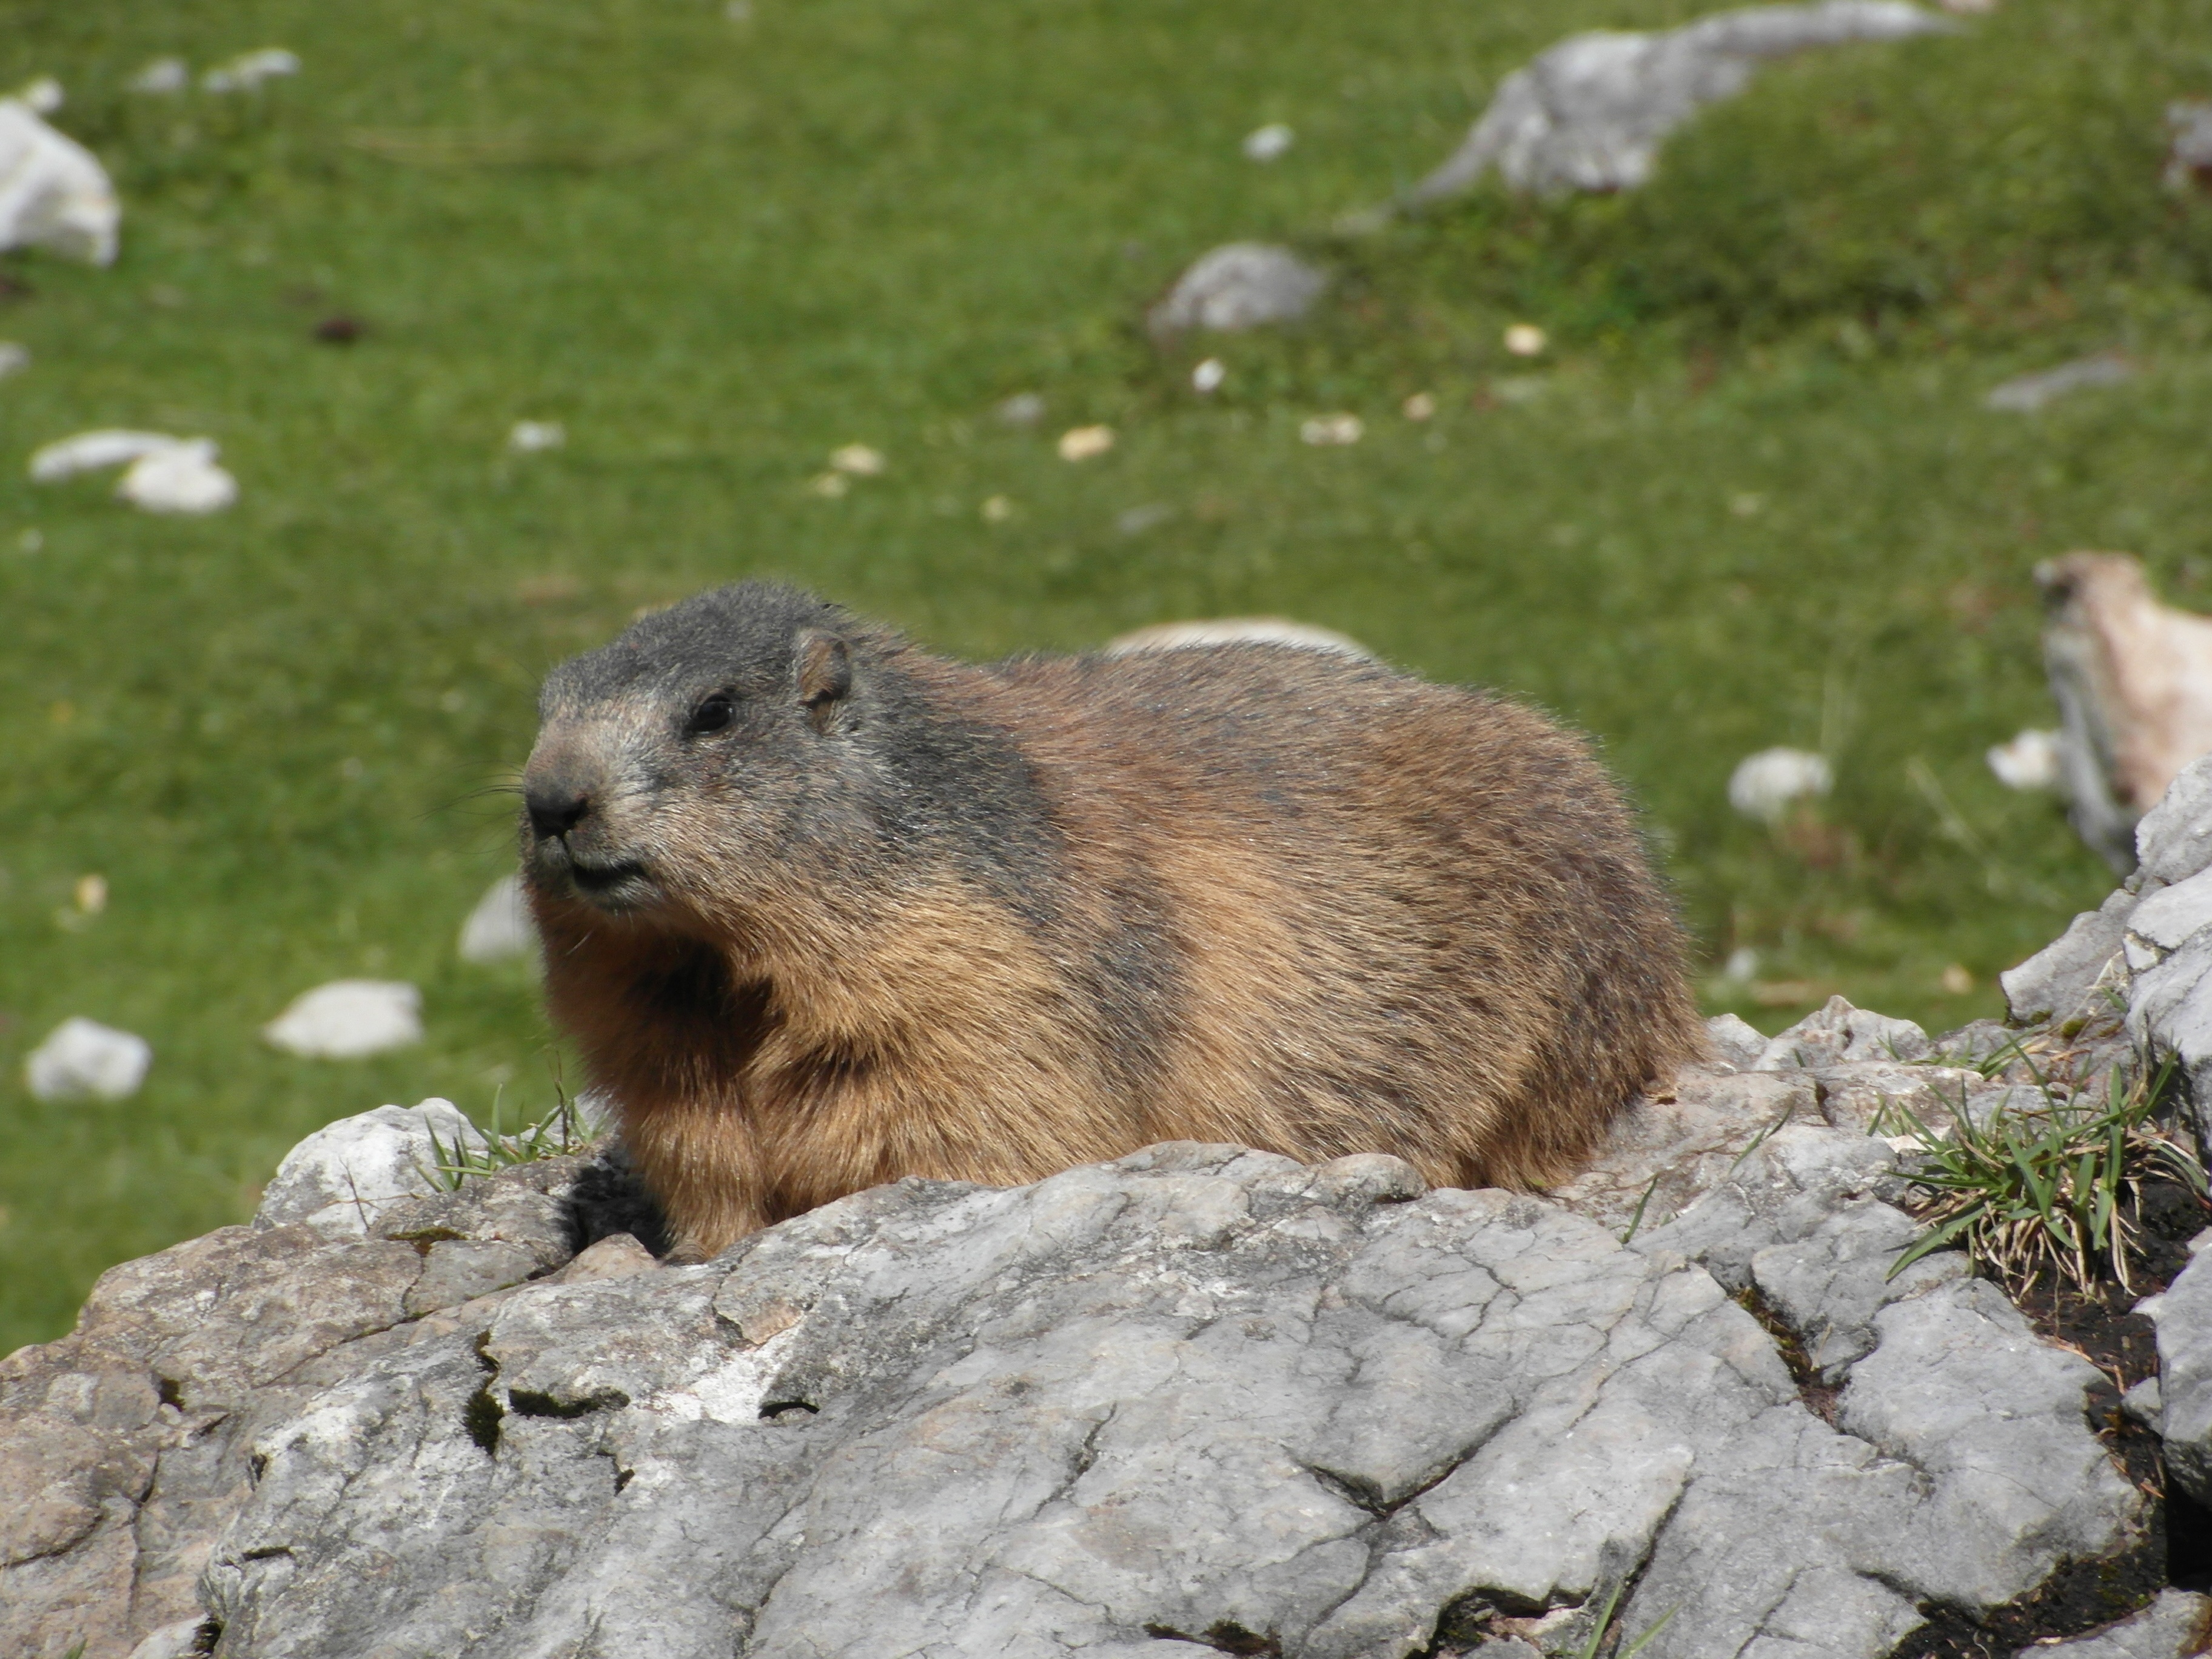
wildlife, mammal, alpine, squirrel, rodent, fauna, whiskers, vertebrate, marmot, prairie dog, mountain meadow, alpine marmot, fox squirrel